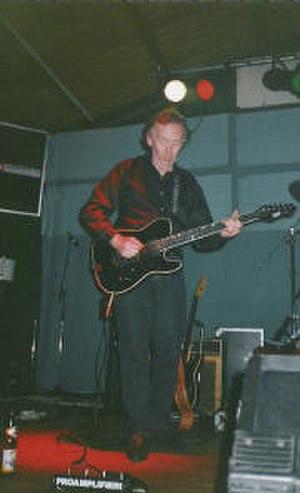
Dick Taylor est un musicien britannique, qui fut entre autres le premier bassiste des Rolling Stones. Il forma également en septembre 1963 les Pretty Things, dont il est toujours membre à ce jour. Dick vit actuellement sur l'île de Wight.